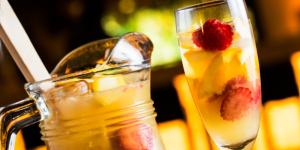
sangria de cava con fresas